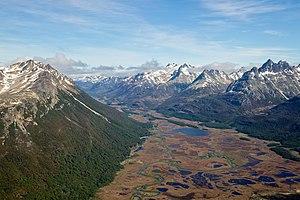
La province de Terre de Feu est une région administrative de l'Argentine située sur la grande île de la Terre de Feu, en Patagonie argentine. L'Argentine revendique le rattachement à la province des Malouines, de l'archipel de Géorgie du Sud-et-les Îles Sandwich du Sud et d'une partie de l'Antarctique. C'est la raison pour laquelle le nom complet de la région est « Terre de Feu, Antarctique et îles de l’Atlantique sud ».